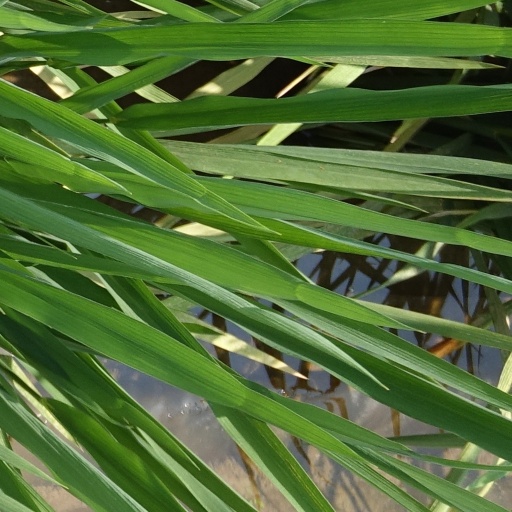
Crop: rice